List of burials at Tikhvin Cemetery

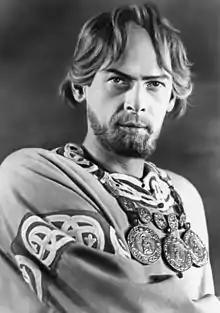
Actor Nikolay Cherkasov, one of the few people to be accorded the honour of a burial in the cemetery after the 1950s

The cemetery opened in 1823 to relieve overcrowding in the monastery's Lazarevskoe Cemetery. Initially called the "New Lazarevsky", it quickly expanded to cover a large area. Its cemetery church was consecrated in 1871 in the name of the icon of the Tikhvin Mother of God, from which the cemetery took its name. Burials initially took place in the eastern part of the cemetery, and in 1826 the writer Nikolay Karamzin was buried in the cemetery, followed in 1833 by Nikolay Gnedich, a contemporary of Alexander Pushkin's. From then on a number of figures associated with the arts' world were buried there, including Pushkin's contemporaries Ivan Krylov, Pyotr Vyazemsky, Pyotr Pletnyov, and Alexey Olenin. In 1844 another contemporary poet of Pushkin's, Yevgeny Baratynsky, was buried in the cemetery.